Howell's Cottage

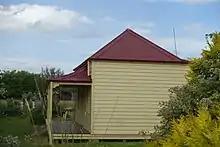
Howell's Cottage in 2018

Howell's Cottage, also known as Te Whare Kohikohi, is a house in Riverton, New Zealand. It was built by the founder of Riverton, Captain John Howell for his wife Kohi Kohi, and is thought to be the first house built in the town. It was built in 1837–38, making it one of very few surviving New Zealand buildings predating the 1840s. On 20 February 1992, the house was listed as a Category I building with Heritage New Zealand.